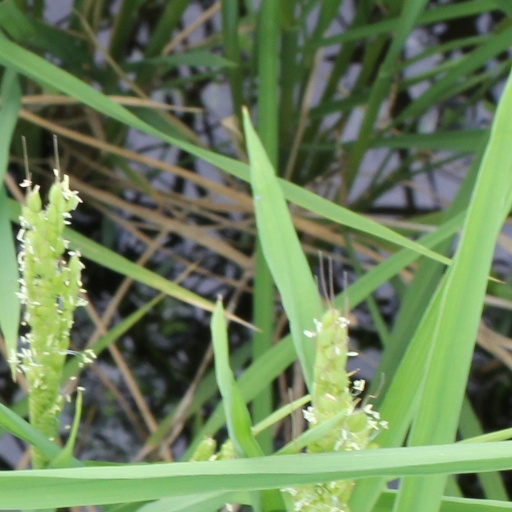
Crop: rice